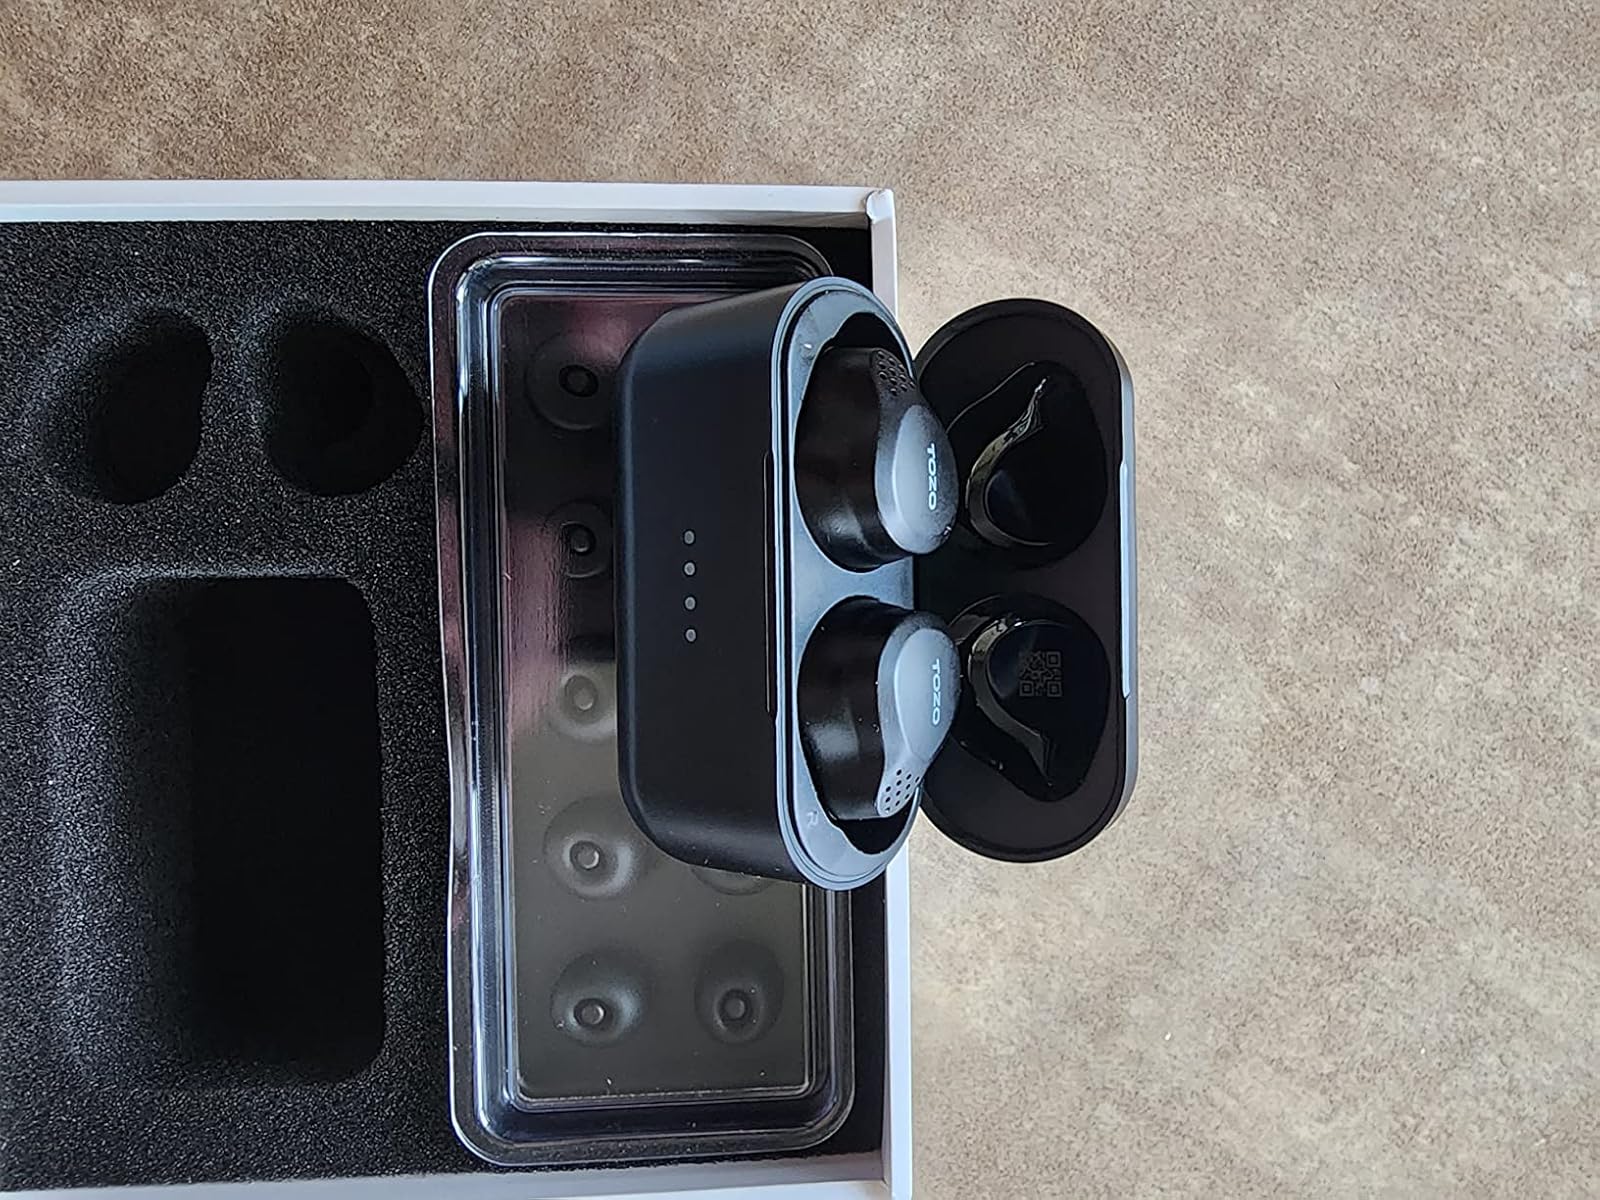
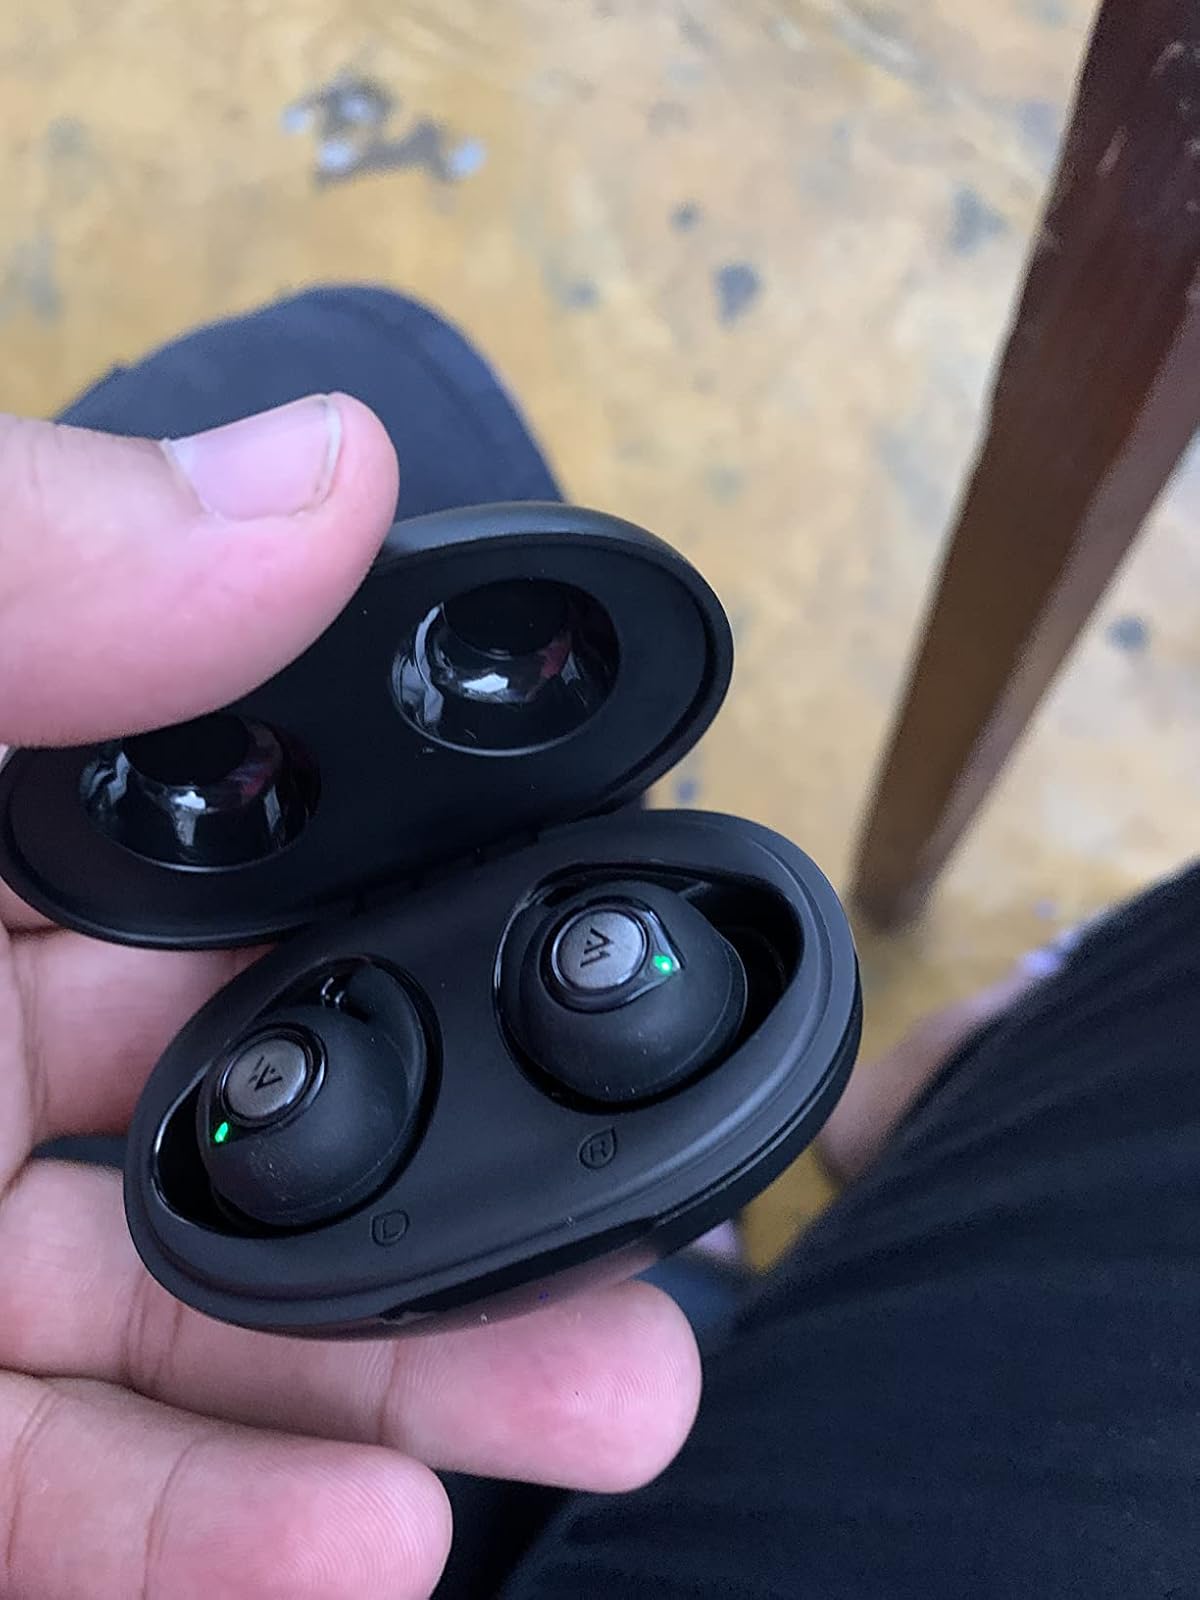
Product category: earbuds
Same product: no